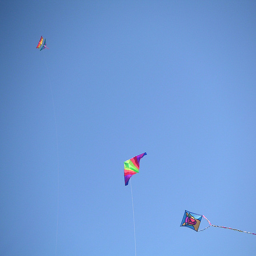
Kites flying in the blue sky next to each other.
Three kites are flying in a clear blue sky
Three colorful kites flying against a clear blue sky.
colorful kites flying through a clear blue sky
A trio of colorful kites provide contrast to the light blue sky.